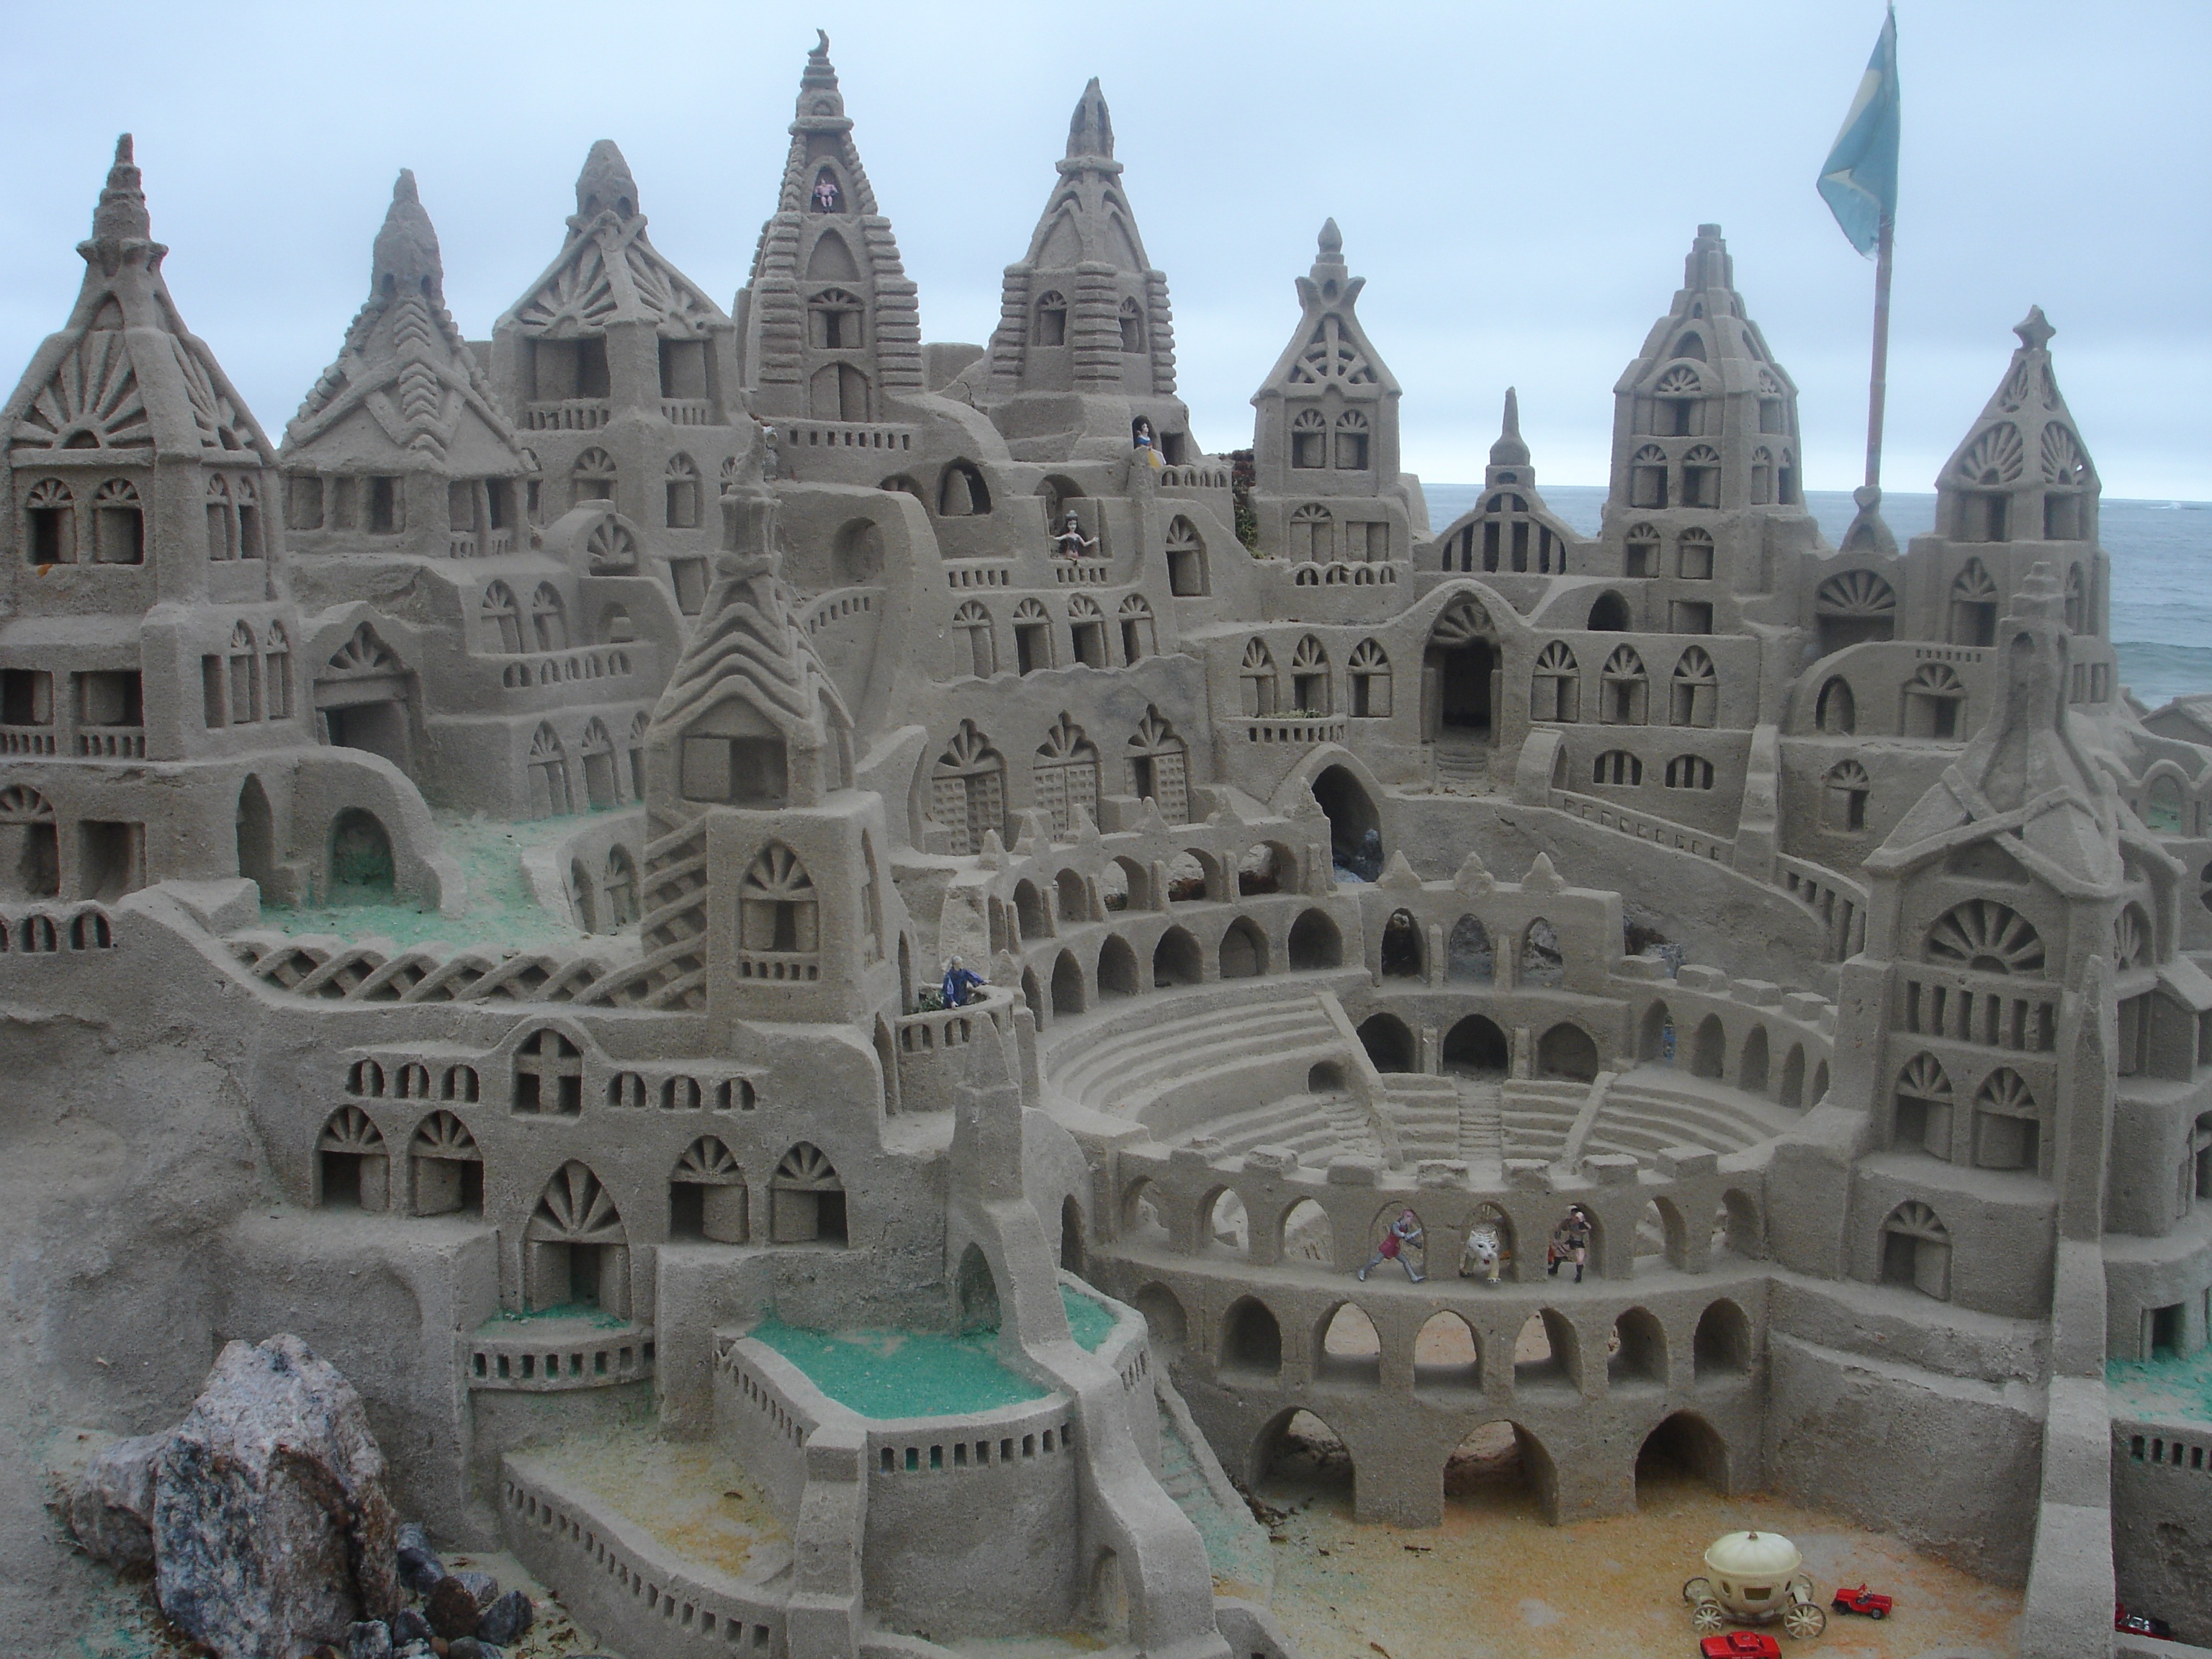
beach, sea, sand, sun, building, palace, plaza, landmark, cathedral, place of worship, town square, sandcastle, tours, historic site, byzantine architecture